Beauty Killer

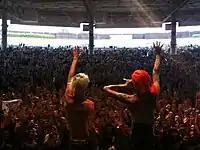
Star performing at Warped Tour 2009

The music found on "Beauty Killer" is mainly dance-pop music. Elements of rock and punk music can be found on the album as well. During an interview, Star said of the album's music, "I think in the beginning I was just kinda like joking around and just making shit up – y'know, for fun. I wasn't taking anything really seriously. So for Beauty Killer, I'd toured for two years and worked with a lot of different people. I knew what I wanted to sound like and I had way more production and spent more time on the lyrics too." When speaking of the album's composition, Star commented "Every song has a different feel to it. There are tracks with heavy guitars and some of them are more fun Britney Spears dance-club type stuff. There's definitely some club anthems mixed in there." He has also stated "It's my first proper album and I had the chance to explore myself as an artist more than my previous works and got to work with some amazing producers. Musically and lyrically it's different then what I've released in the past... it's the perfect CD for anyone who's lost and needs to find their diamond tiara."